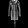
Label: Dress